Tifariti

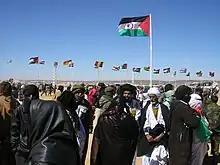
Commemoration of the 30th anniversary of the proclamation of the Sahrawi Republic. Tifariti, 27 February 2005.

In October 2003, the Polisario Front held its XI General Popular Congress here, electing officials to its executive National Secretariat, the exile parliament of the Sahrawi National Council, as well as reelecting (92%) Mohamed Abdelaziz as Secretary General.